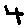
Label: 4